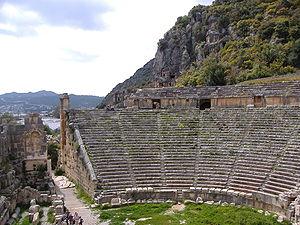
La Riviera turque est une région géographique le long de la côte méditerranéenne de la Turquie dans les provinces d'Antalya, de Muğla, d'Aydın, le sud de la province d'Izmir et la partie occidentale de la province de Mersin. La combinaison d'un climat favorable, d'une mer chaude propice à l'héliotropisme, d'une côte s'étendant sur un millier de kilomètres sur les bords de la mer Égée et de la mer Méditerranée, et d'un grand nombre de sites naturels et archéologiques, font de la Riviera turque une destination touristique internationalement reconnue.